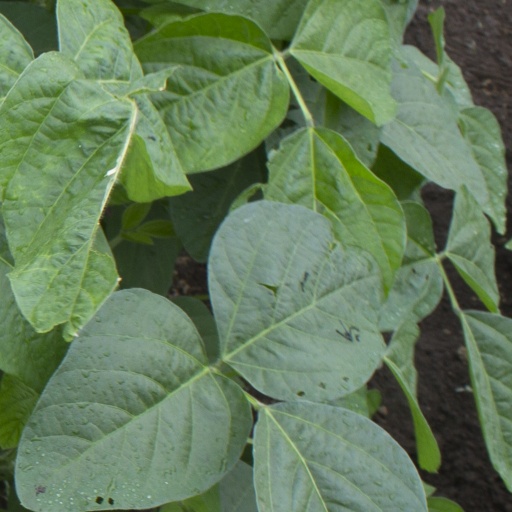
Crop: soybean